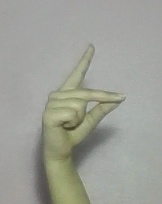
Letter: ta